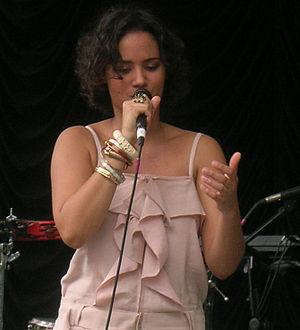
Mayra Andrade est une chanteuse capverdienne qui vit à Lisbonne après avoir longtemps vécu à Paris.